Kiki Palmer

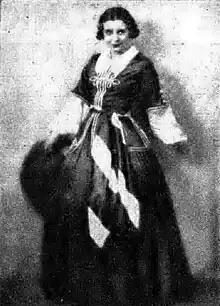
Palmer in 1935

Giulia Fogliata (July 11, 1907 – August 11, 1949), better known by her stage names Kiki Palmer and Daniela Palmer, was an Italian stage, film, and radio actress.